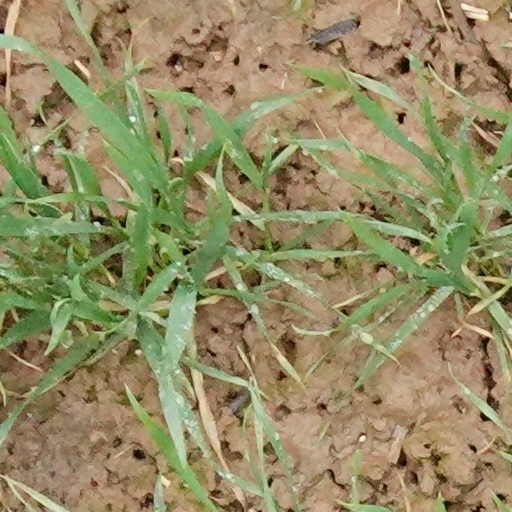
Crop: wheat